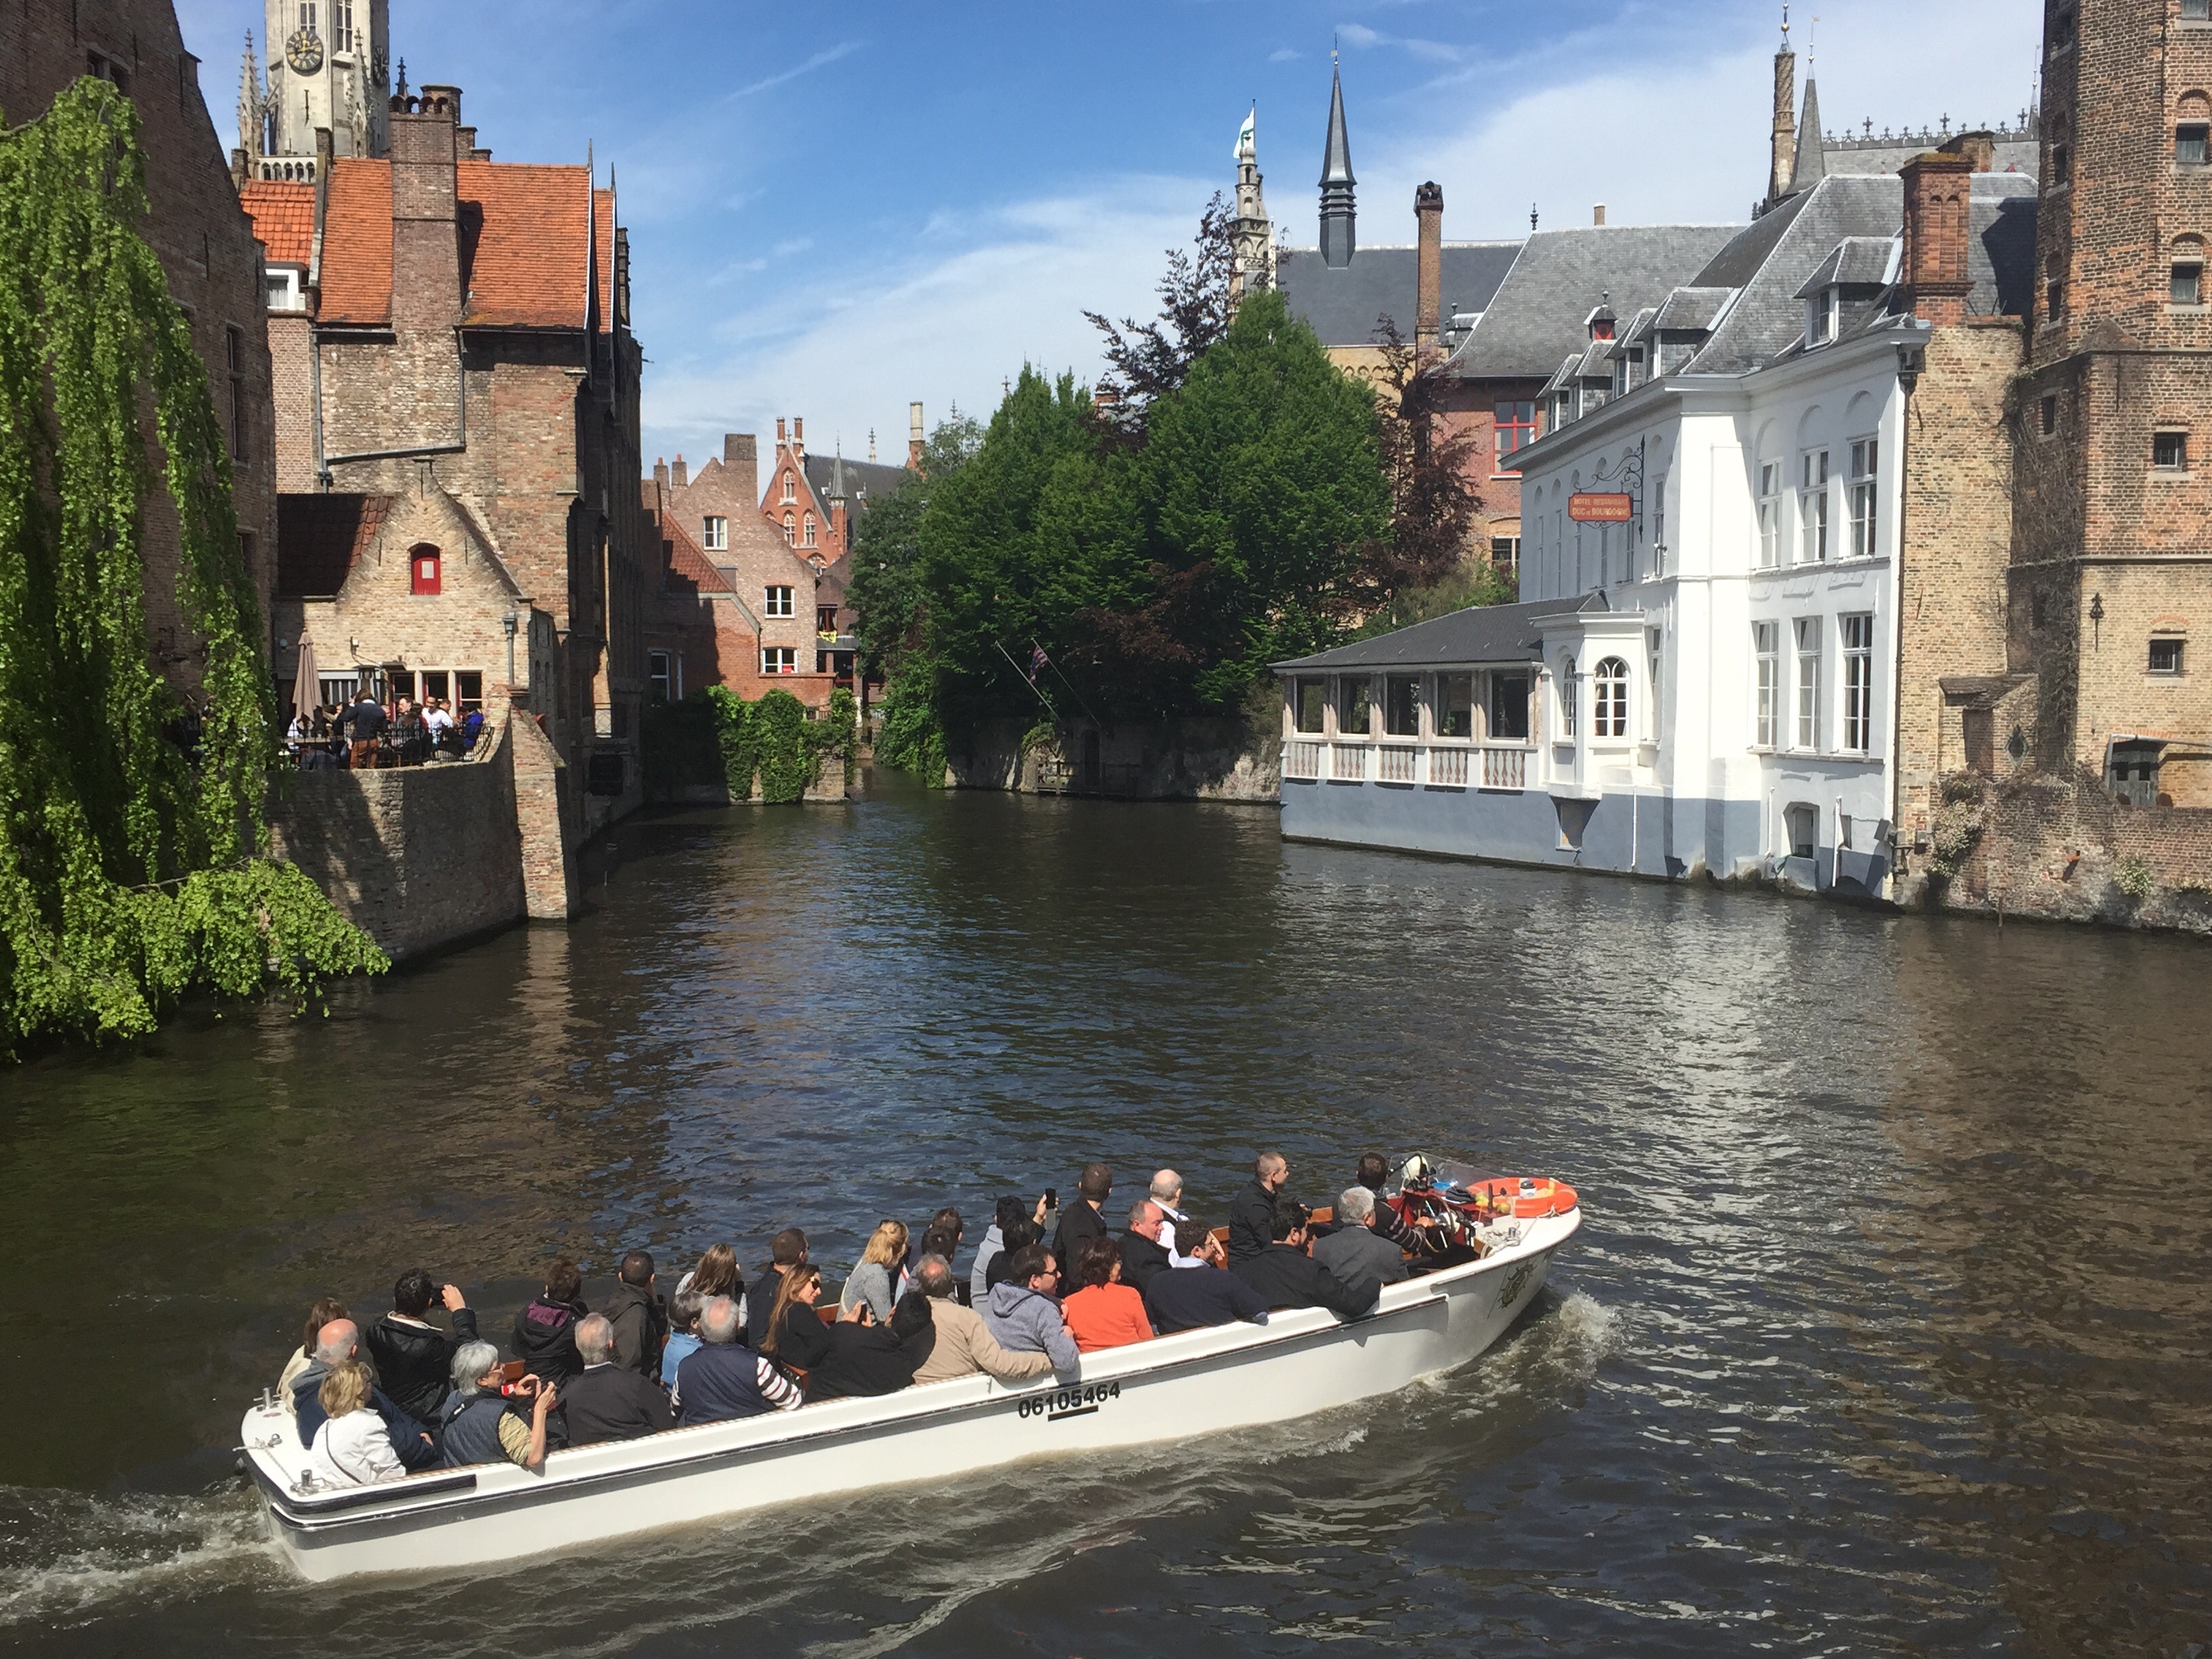
water, nature, boat, river, canal, vacation, travel, vehicle, park, scenery, tourism, waterway, belgium, boating, watercraft, rowing, boat ride, watercraft rowing